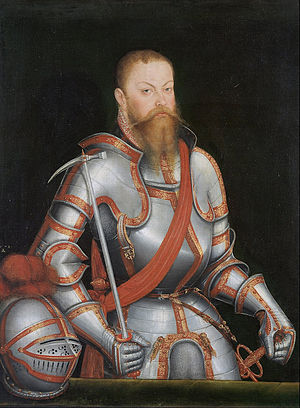
Moritz af Sachsen (1521-1553)
Portræt af Moritz af Sachsen med stridshammer udført af Lucas Cranach den yngre, 1578
Moritz af Sachsen var hertug af Sachsen fra 1541 og kurfyrste fra 1547. Han tilhørte den albertinske linje af huset Wettin.